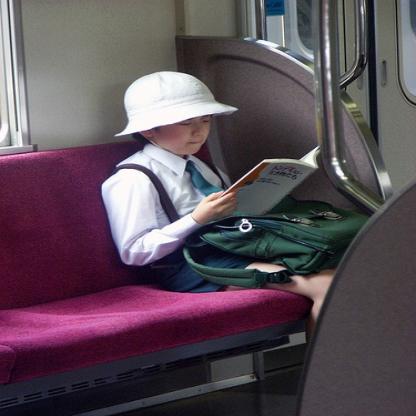
Scene: Indoor